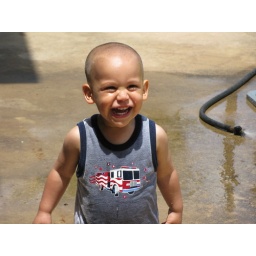
Christian playing in the water at my grandmas house over Memorial Weekend.